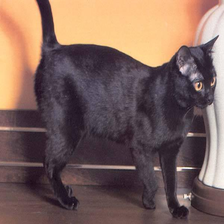
Species: cat
Breed: Bombay